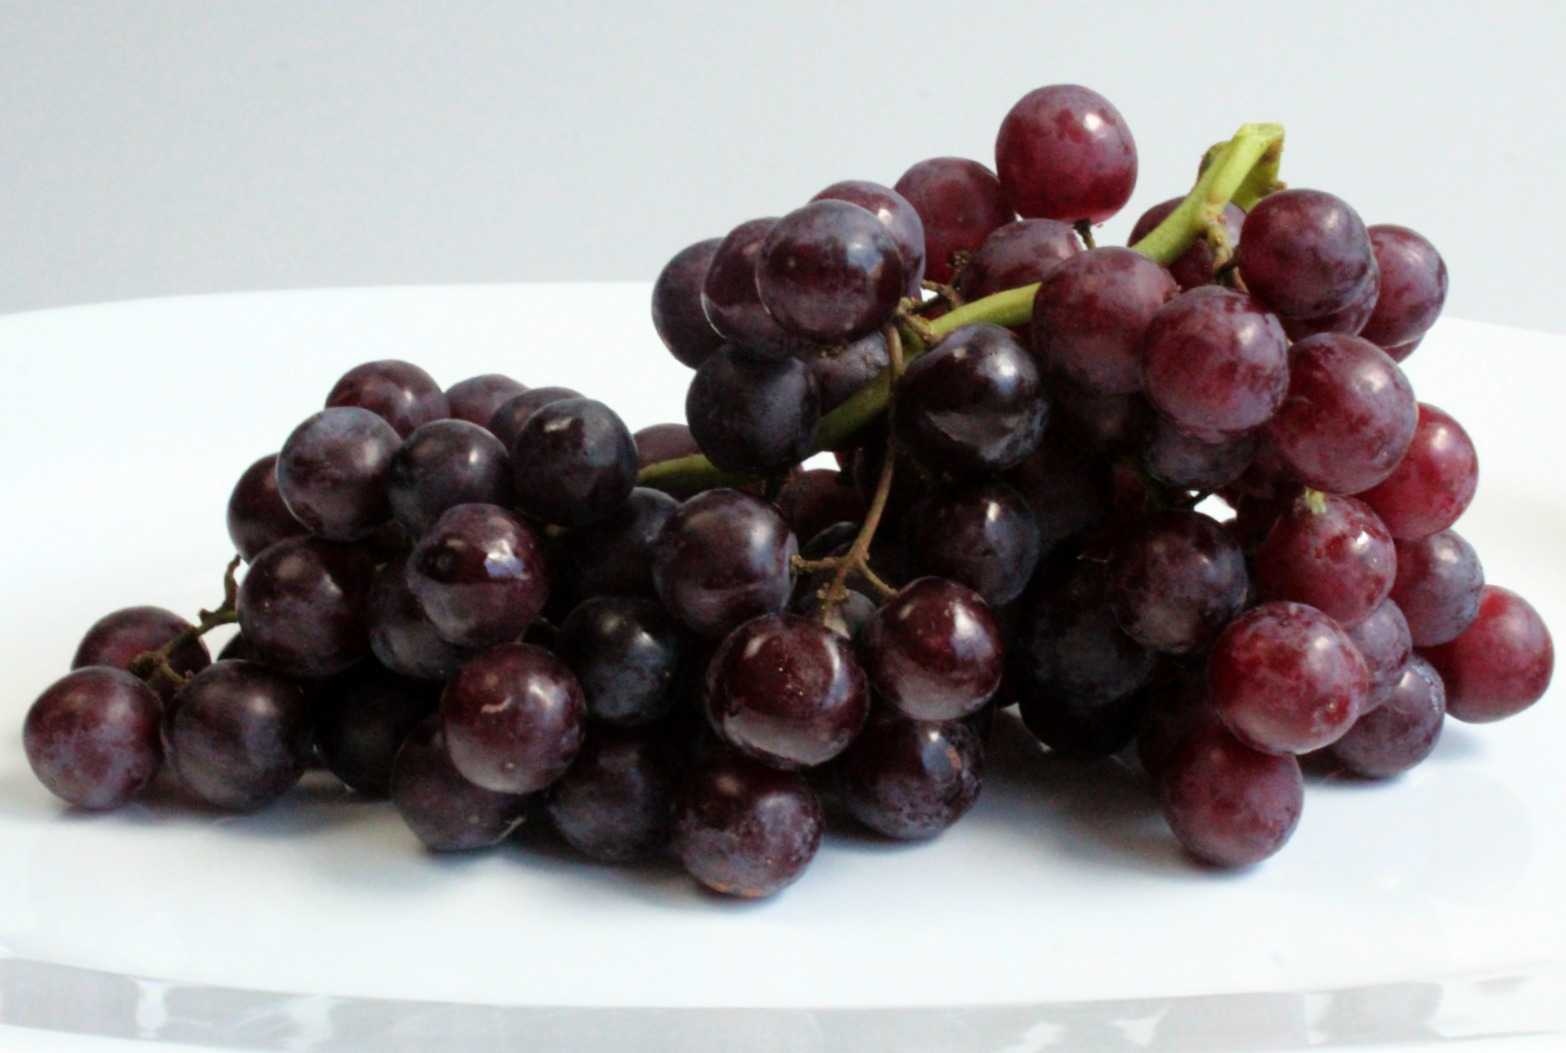
Label: Grapes